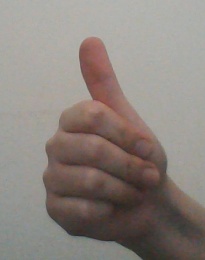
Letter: aleff